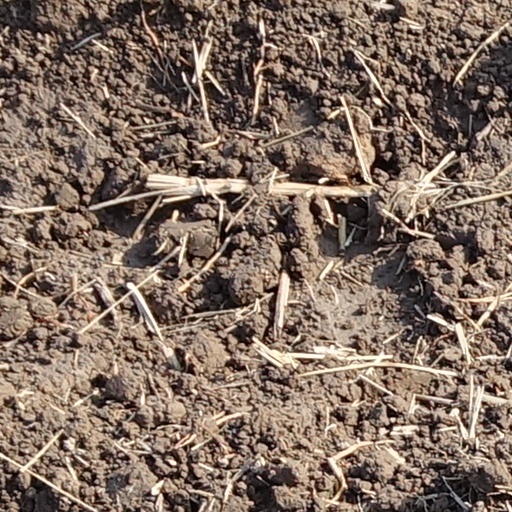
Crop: wheat